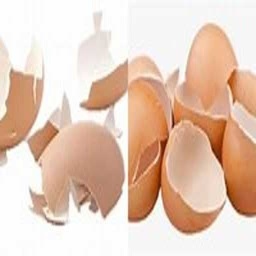
Label: eggshells